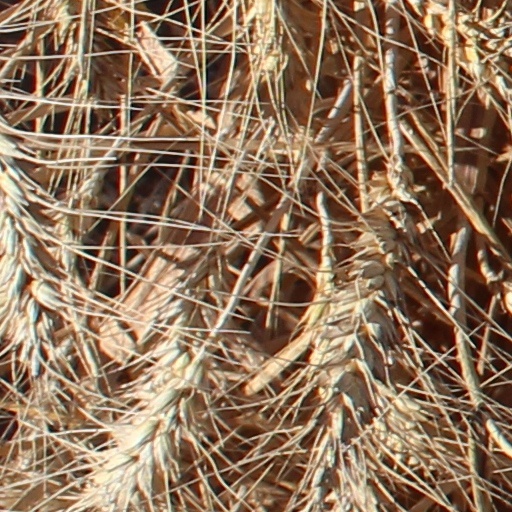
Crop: wheat